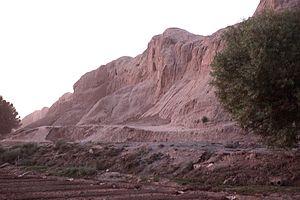
Ceci est une liste de châteaux en Iran.